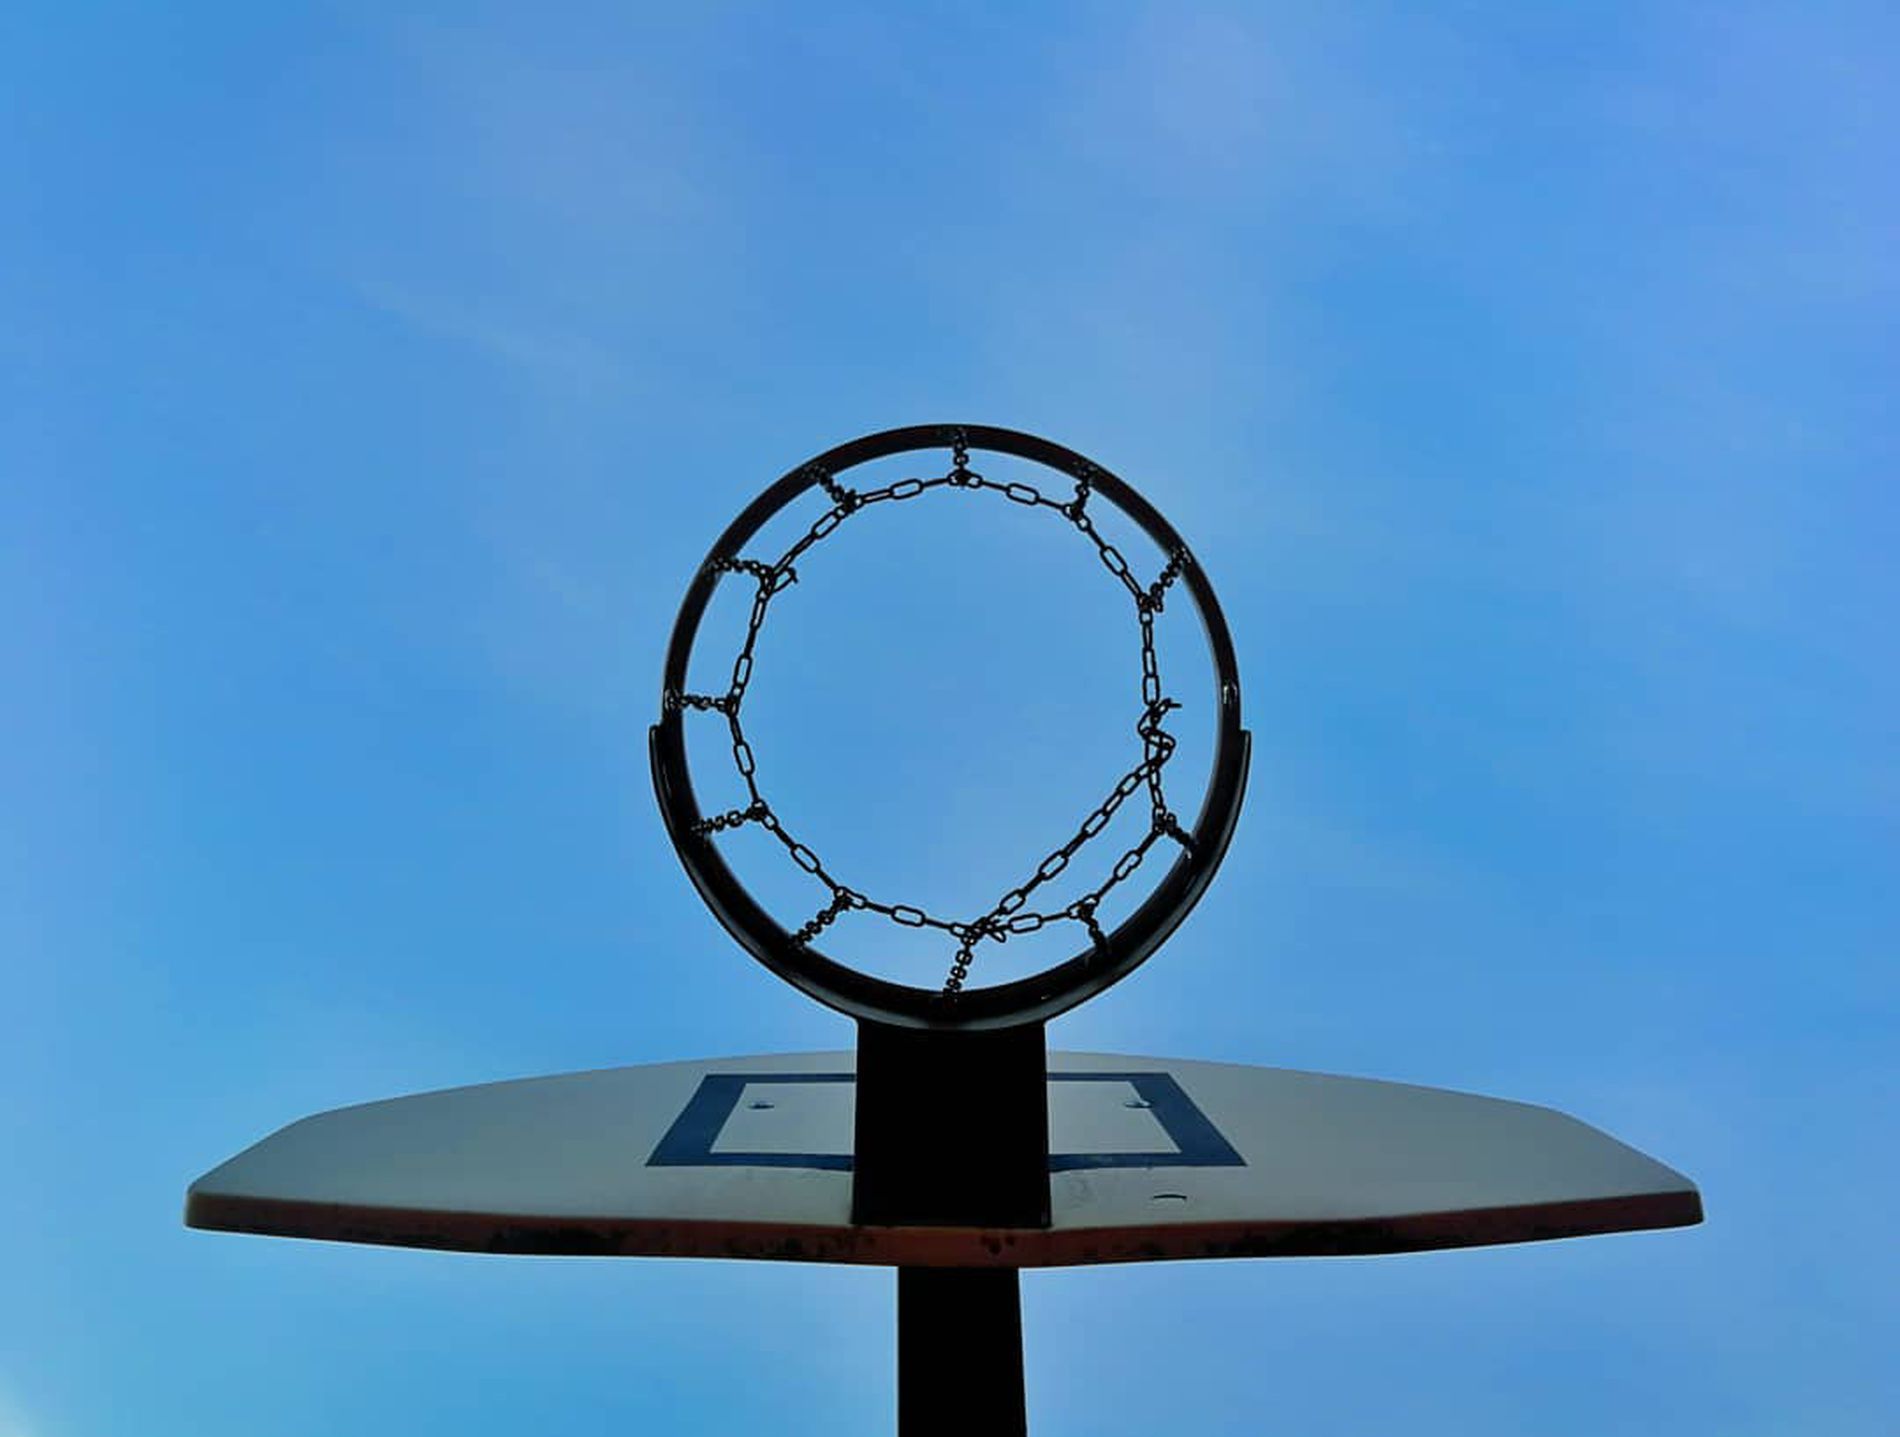
A Basketball Goal
A part of the basketball goal is shown in the photo with the sky in the background. The basketball net is basic and simple with only three parts; backboard, hoop and net. The background is clear blue sky.
Shot from a low angle a part of the basketball goal is shown in the photo with the sky in the background. The basketball net is basic and simple with only three parts; backboard, hoop and net. . The background is clear blue sky which gives more focus on the main object.
Labels: Hoop, Racket, Sport, Tennis, Tennis Racket, Nature, Outdoors, Sky, Basketball, Backboard